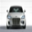
Label: automobile